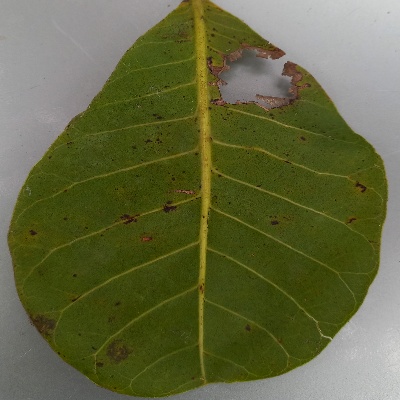
Crop: Cashew
Condition: anthracnose